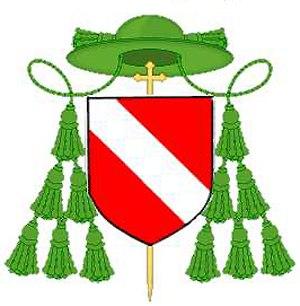
Premier blason des princes-évêques de Strasbourg